Podgorica

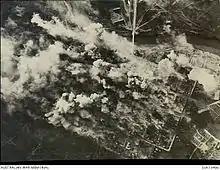

After the Berlin Congress in 1878, Podgorica was annexed to the Principality of Montenegro, marking the end of four centuries of Ottoman rule, and the beginning of a new era for Podgorica and Montenegro. The first forms of capital concentration were seen in 1902 when roads were built to all neighboring towns, and tobacco became Podgorica's first significant commercial product. In 1904, a savings bank named Zetska formed the first significant financial institution; this would soon grow into Podgorička Bank.